George Tiller

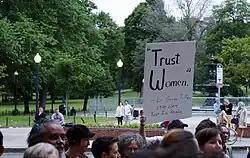
A June 1, 2009, candlelight vigil in Boston, Massachusetts, for George Tiller

Tiller was fatally shot in the side of the head on May 31, 2009, by anti-abortion extremist Scott Roeder during worship services at the Reformation Lutheran Church in Wichita, where he was serving as an usher and handing out church bulletins. After threatening to shoot two people who initially pursued him, Roeder fled and escaped in his car. Three hours after the shooting, Roeder was arrested about away in suburban Kansas City.